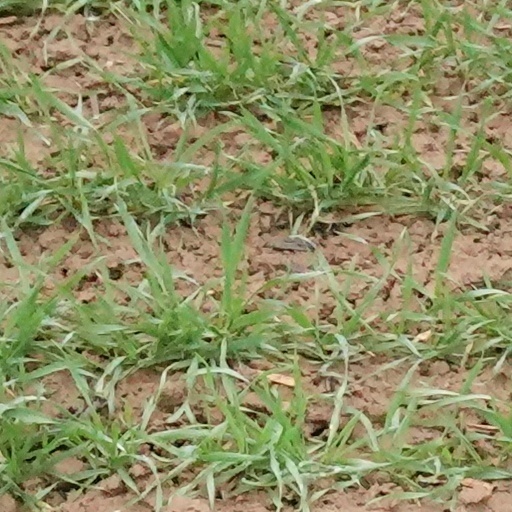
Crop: wheat